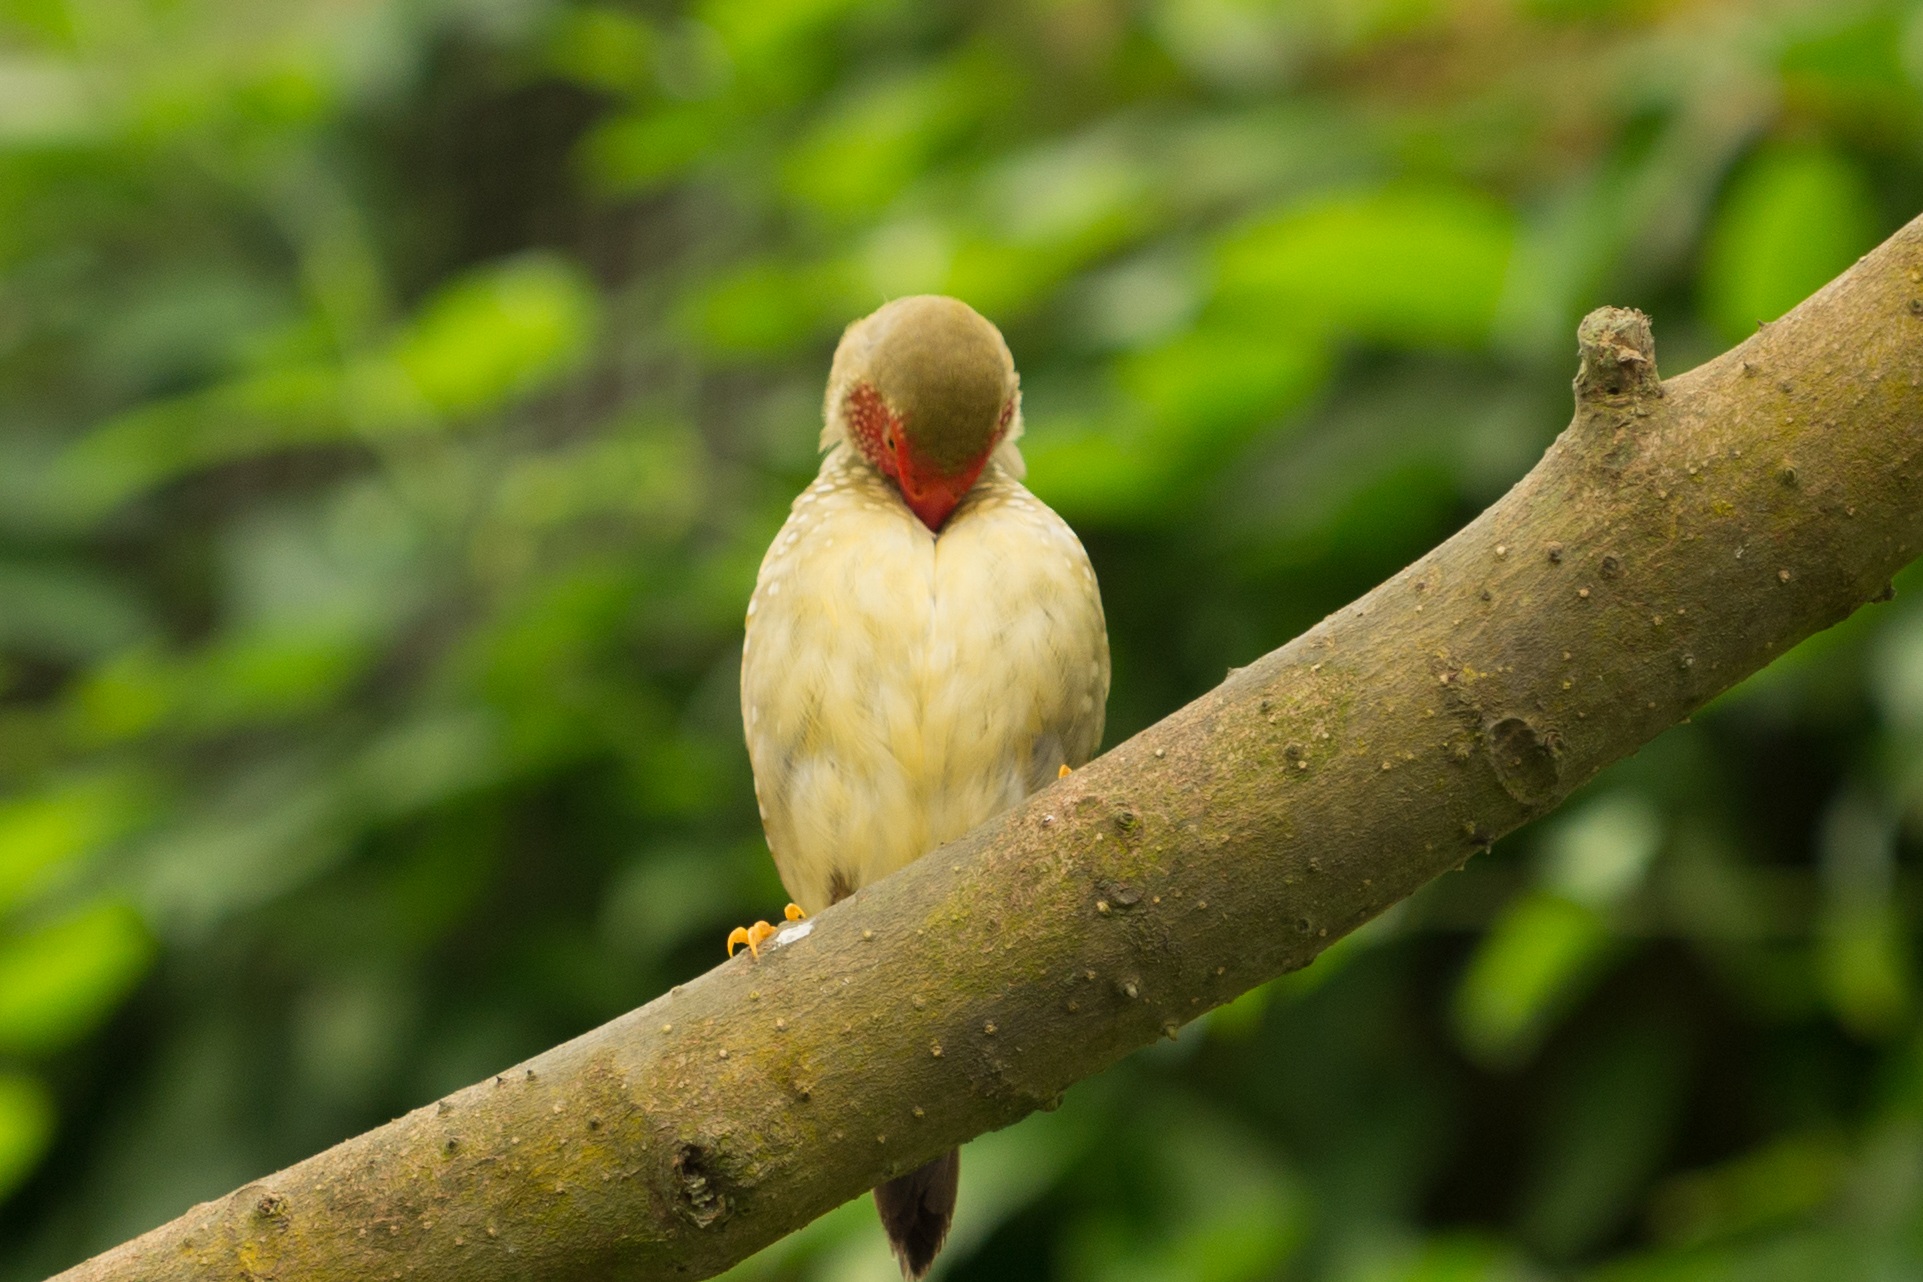
nature, branch, bird, plant, wildlife, green, beak, macro, garden, flora, fauna, leaves, birds, spain, animals, vertebrate, beauty, detail, finch, malaga, benalmadena, old world flycatcher, perching bird, benalm dena mariposario